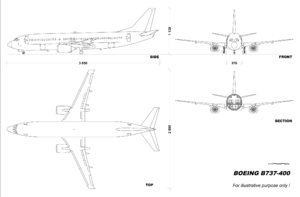
Planche de géométrie descriptive pour le Boeing 737-400. Côté, dessus, face, coupe.
Le Boeing 737 est un avion de ligne court à moyen-courrier biréacteur à fuselage étroit développé et construit depuis 1967 par la Boeing Commercial Airplanes. Initialement développé comme un dérivé des 707 et 727, plus petit et plus abordable, le 737 se dérive en une famille de dix modèles pouvant emporter de 85 à 215 passagers. Depuis 2004, le 737 est le seul avion de ligne à fuselage étroit de Boeing en production. Depuis son lancement jusqu'en mars 2018, plus de 10 000 appareils ont été produits, ce qui faisait du Boeing 737 l'avion de ligne à réaction le plus vendu jusqu'en 2018.